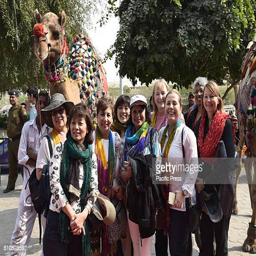
tourists having their group picture taken near the train